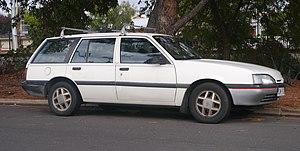
La Holden Camira est une familiale qui a été produite par Holden de 1982 à 1989.